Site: brandenburg
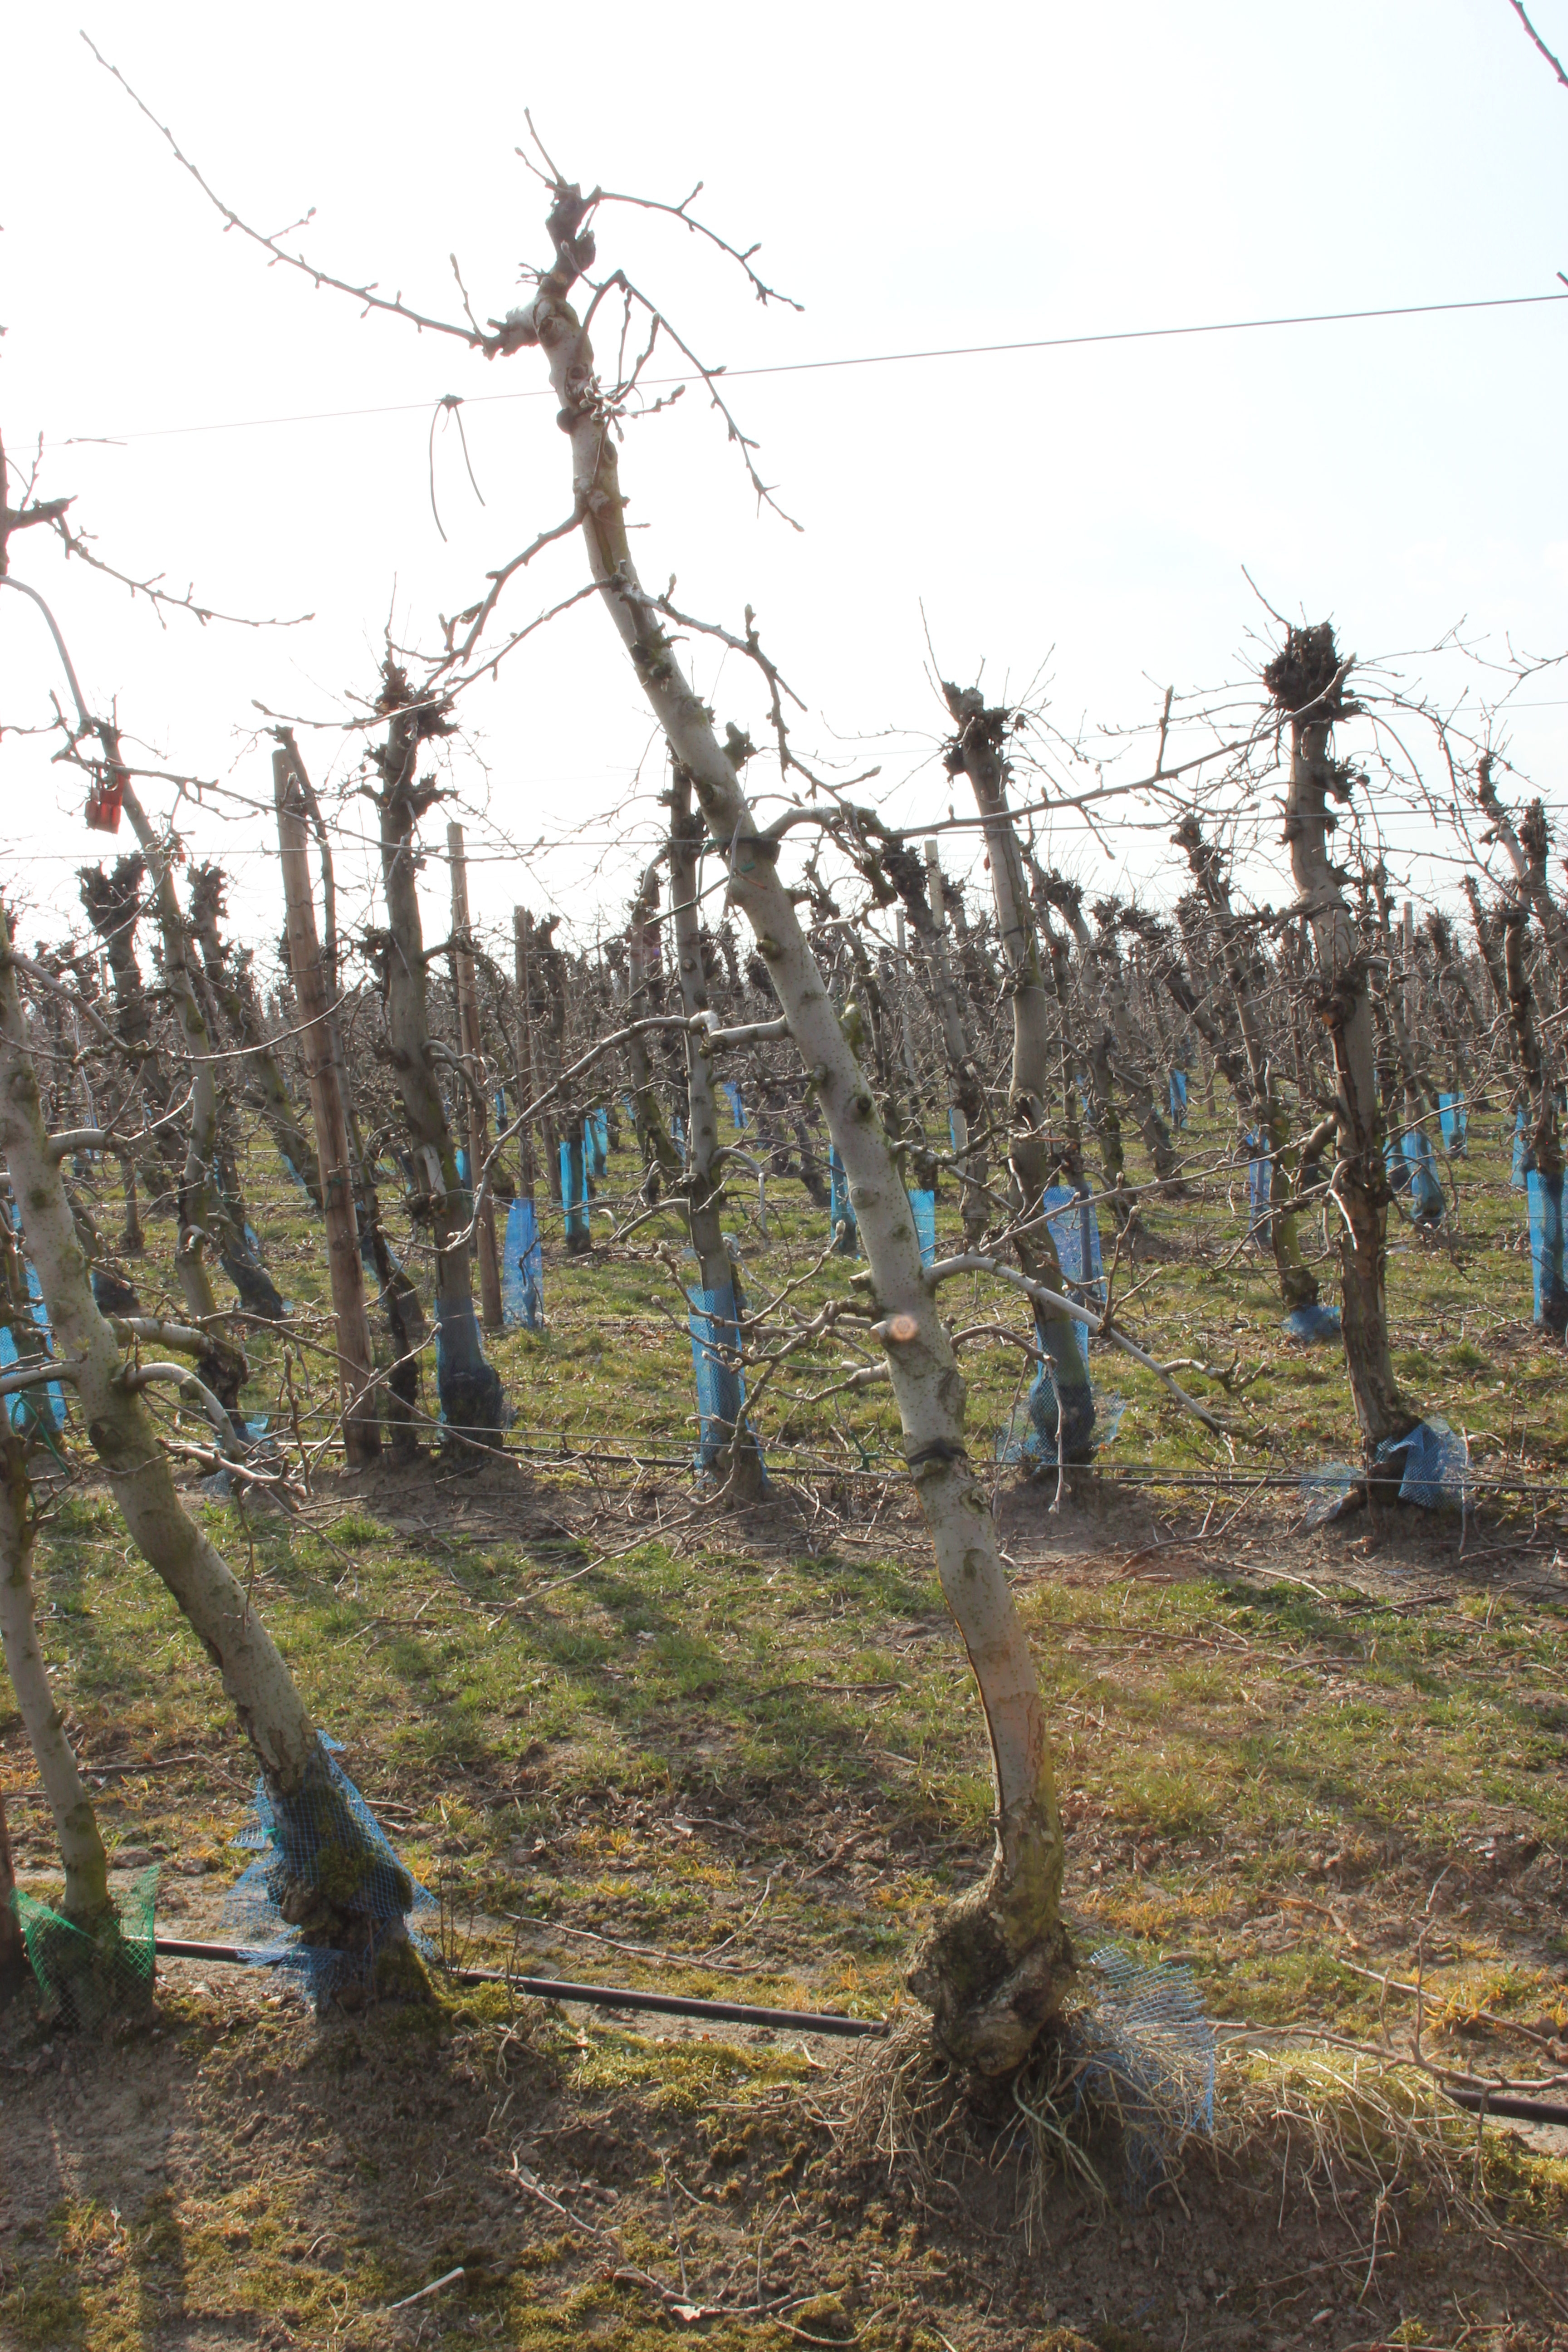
Growth stage (BBCH 03): Bud development